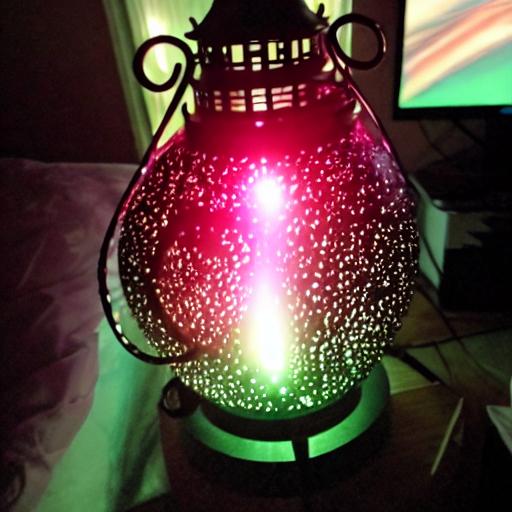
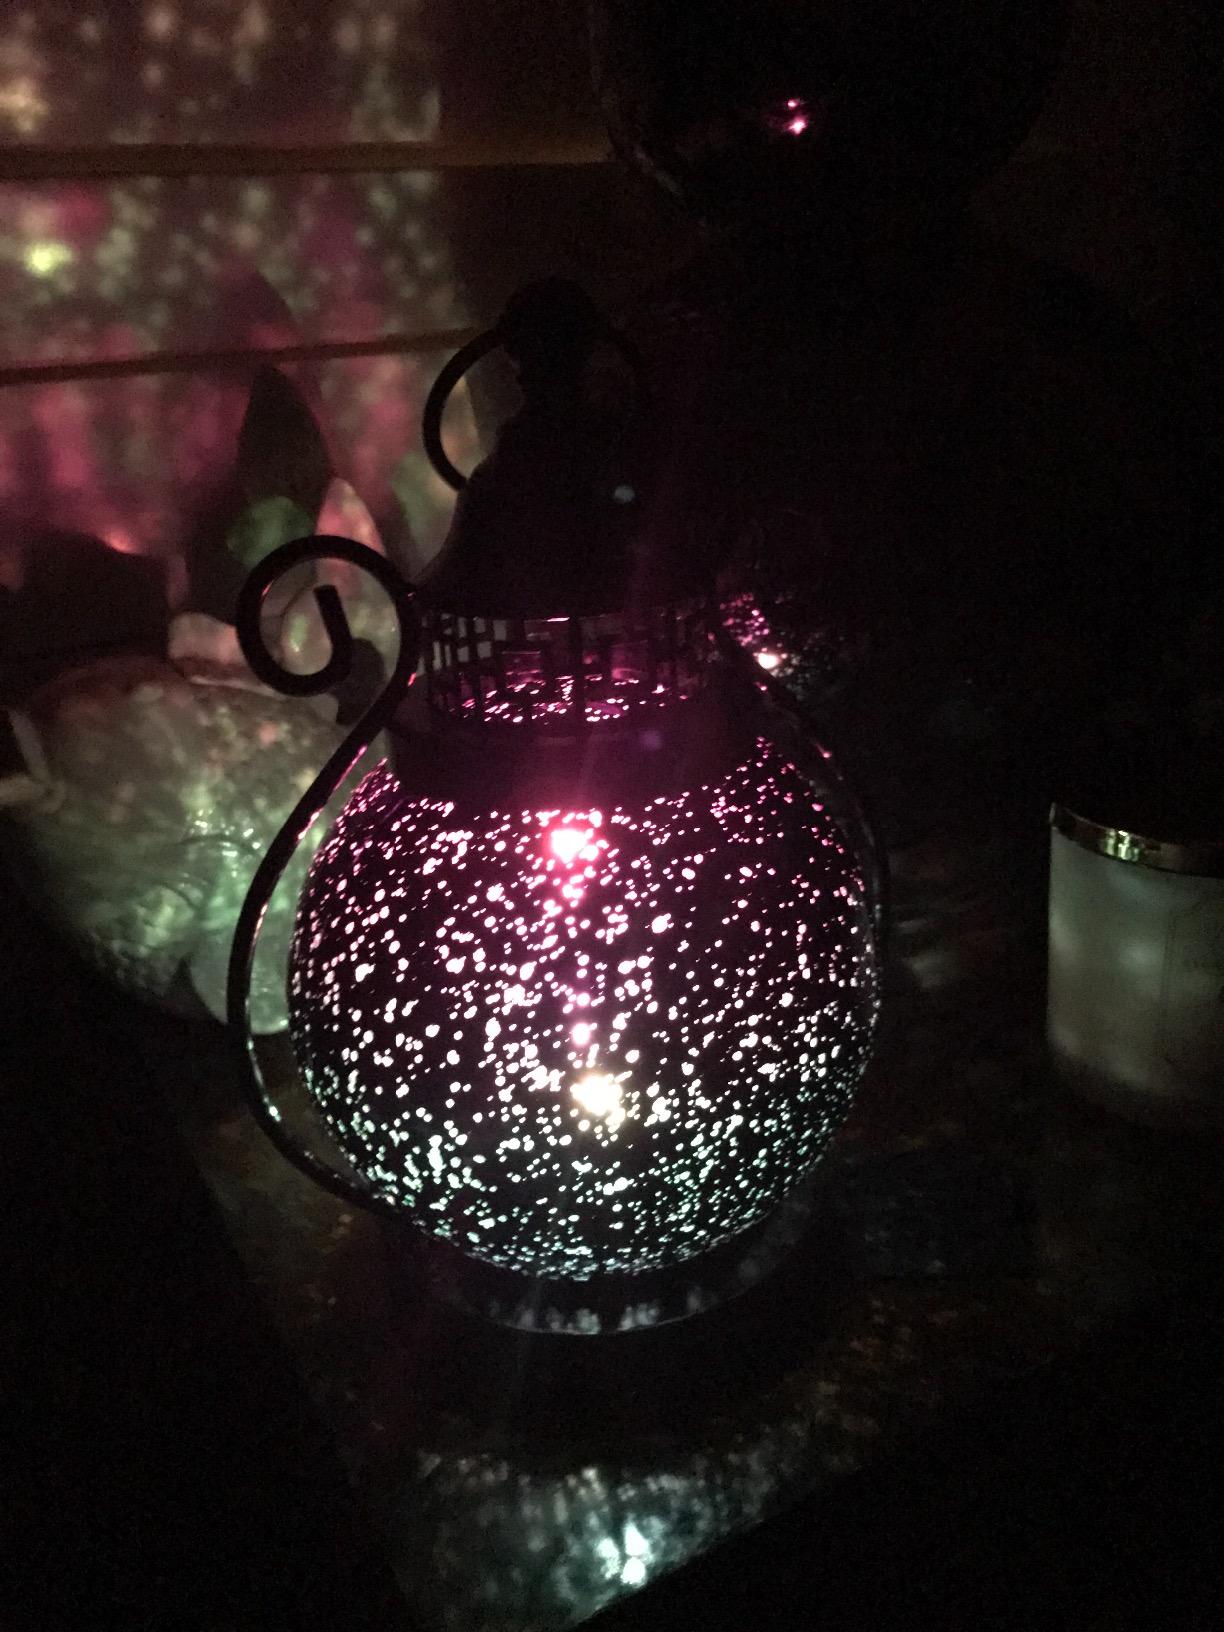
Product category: lantern
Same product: no